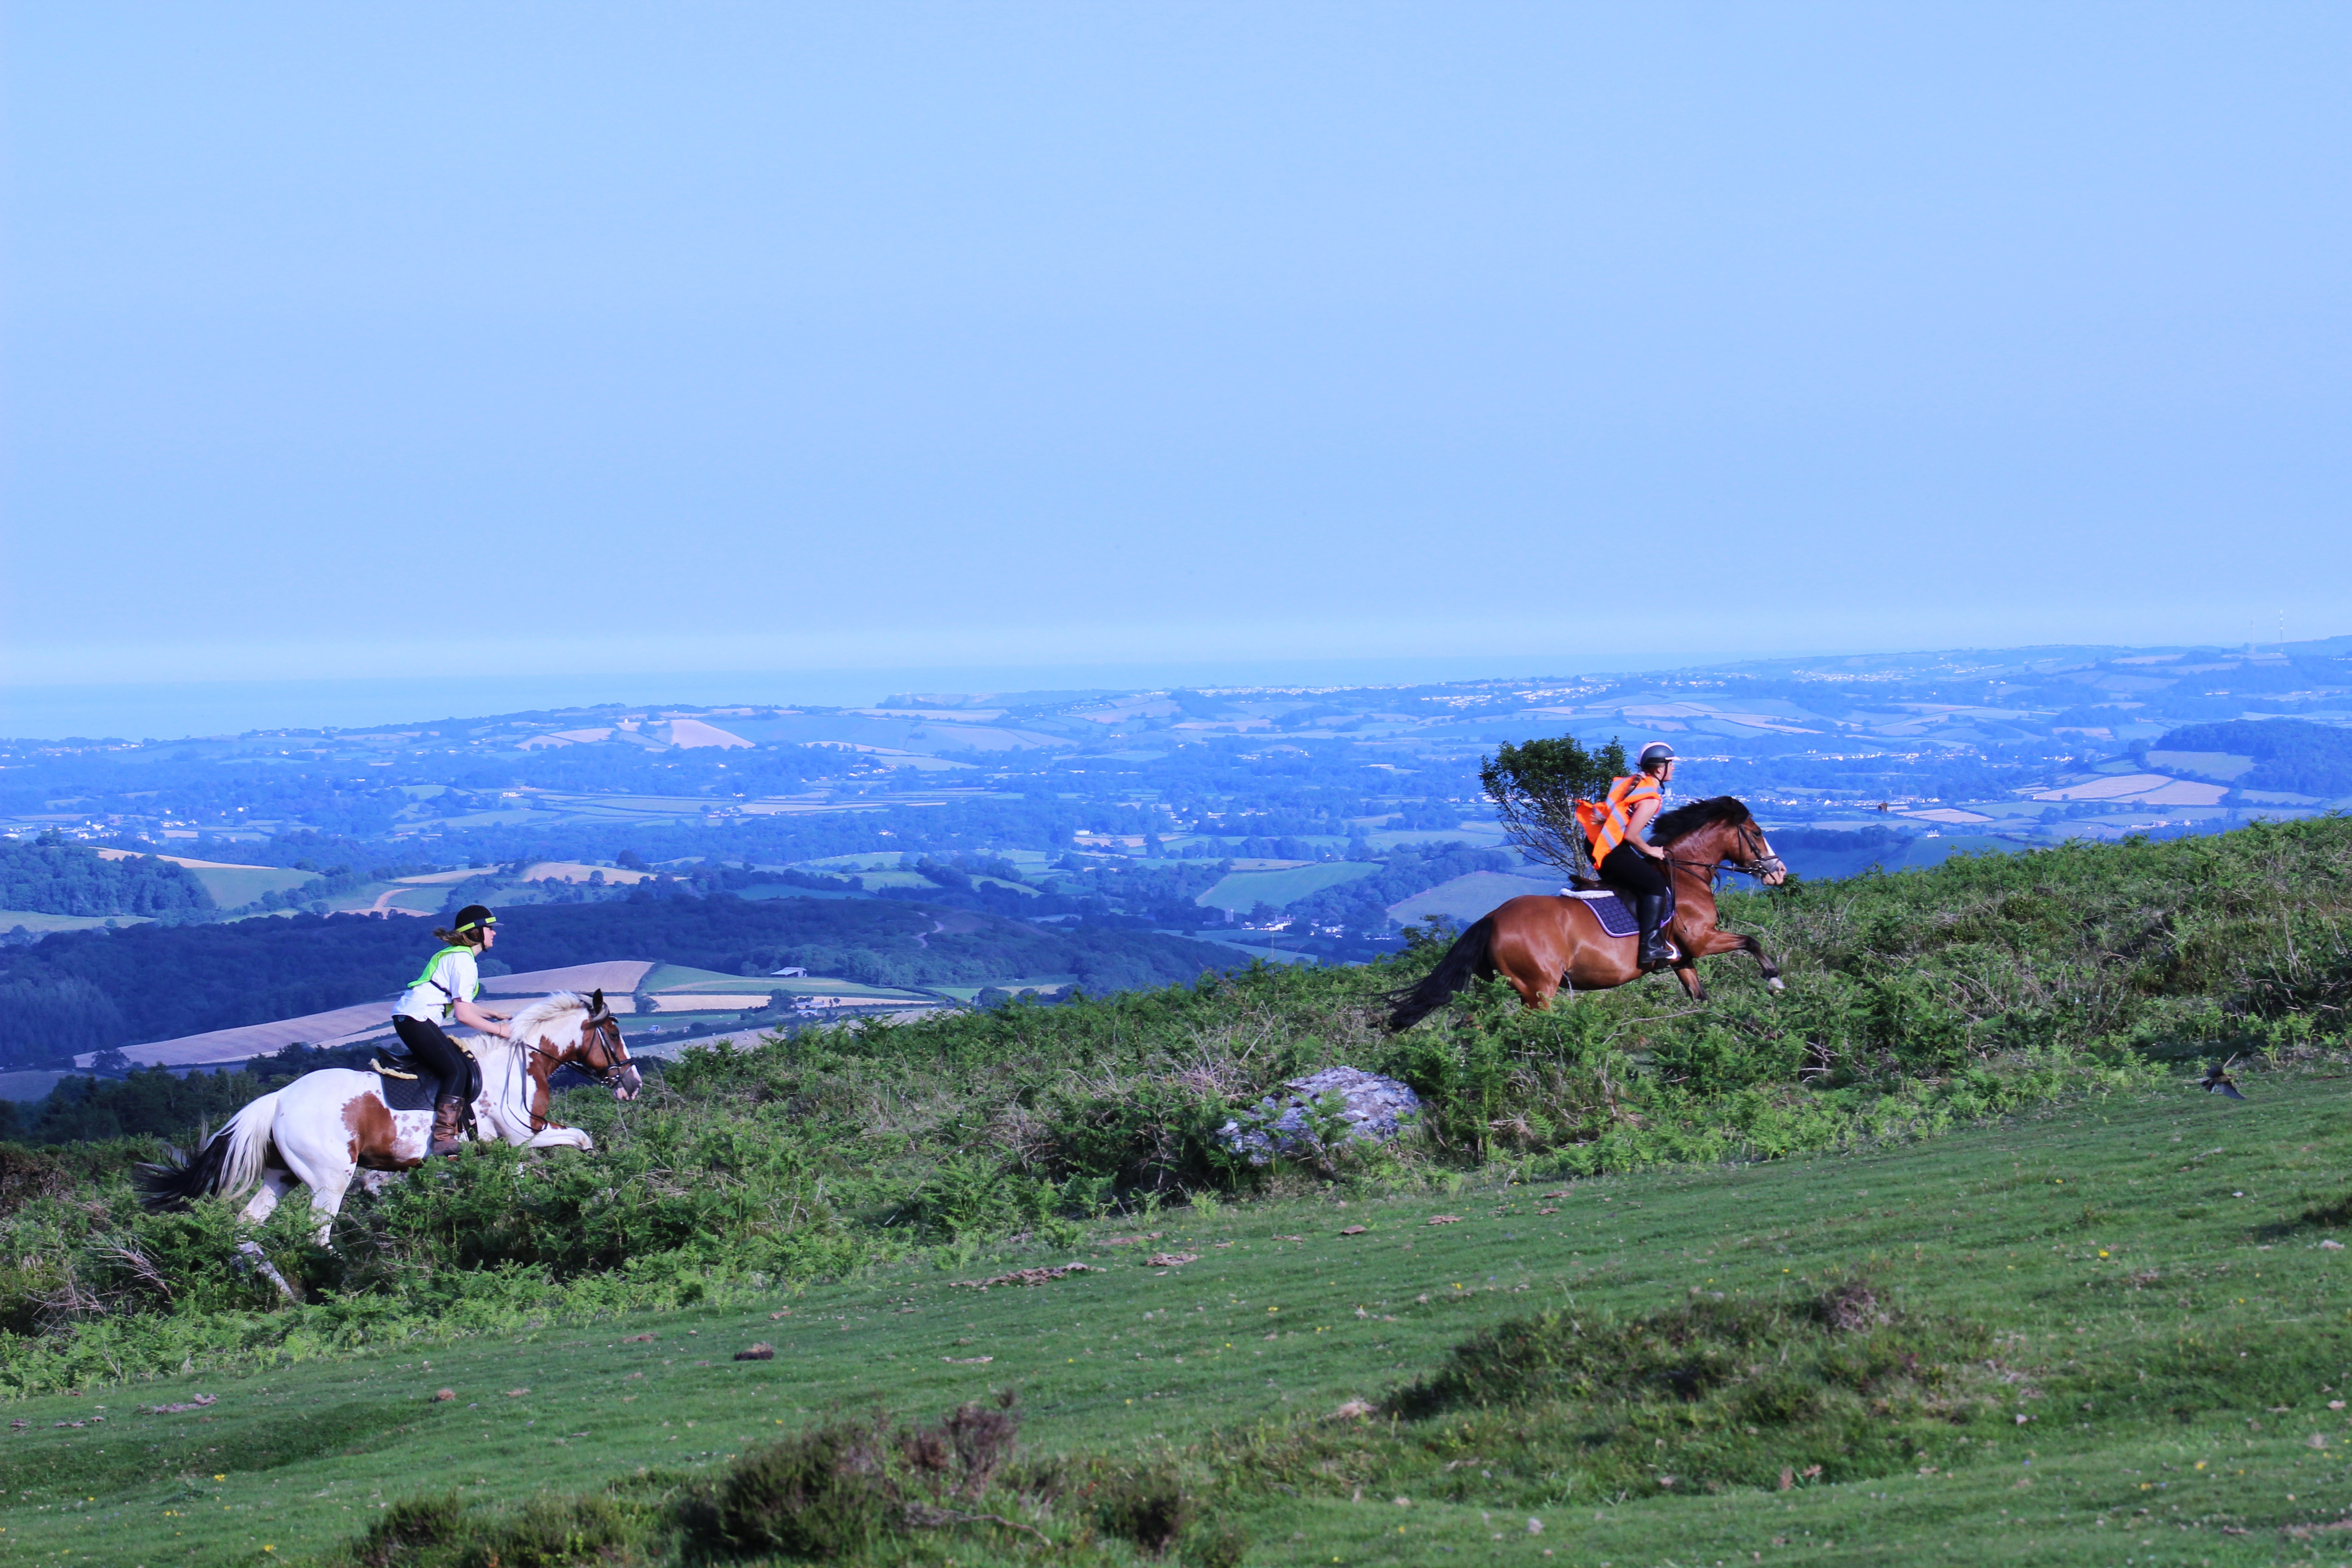
landscape, mountain, meadow, hill, adventure, mountain range, jumping, pasture, horse, horse riding, sports, grassland, devon, dartmoor, mountainous landforms, horse like mammal